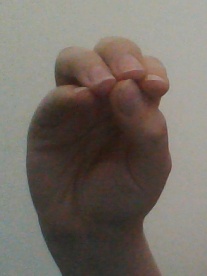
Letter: ha